Christian Friele

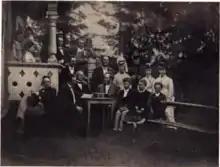
A black-and-white, slightly blurred photograph of a party outside a white house. To the left is a terrace, to the right a bench and in the middle a small table. There are many persons in the picture, who are formally dressed.

Upon finishing his law studies, he was employed as a journalist for the "Christiania-Posten" newspaper. In 1854 he succeeded Bjørnson as parliamentary referee of "Morgenbladet"; this change of roles angered Bjørnson, who later would write a scornful play directed at Friele. On 12 December 1860, Friele married Marie Cathrine Lasson (1827–1909), daughter of the jurist Peder Carl Lasson (1798–1873) and his wife Ottilia Pauline Christine von Munthe af Morgenstierne (1804–86); the marriage was happy but childless.